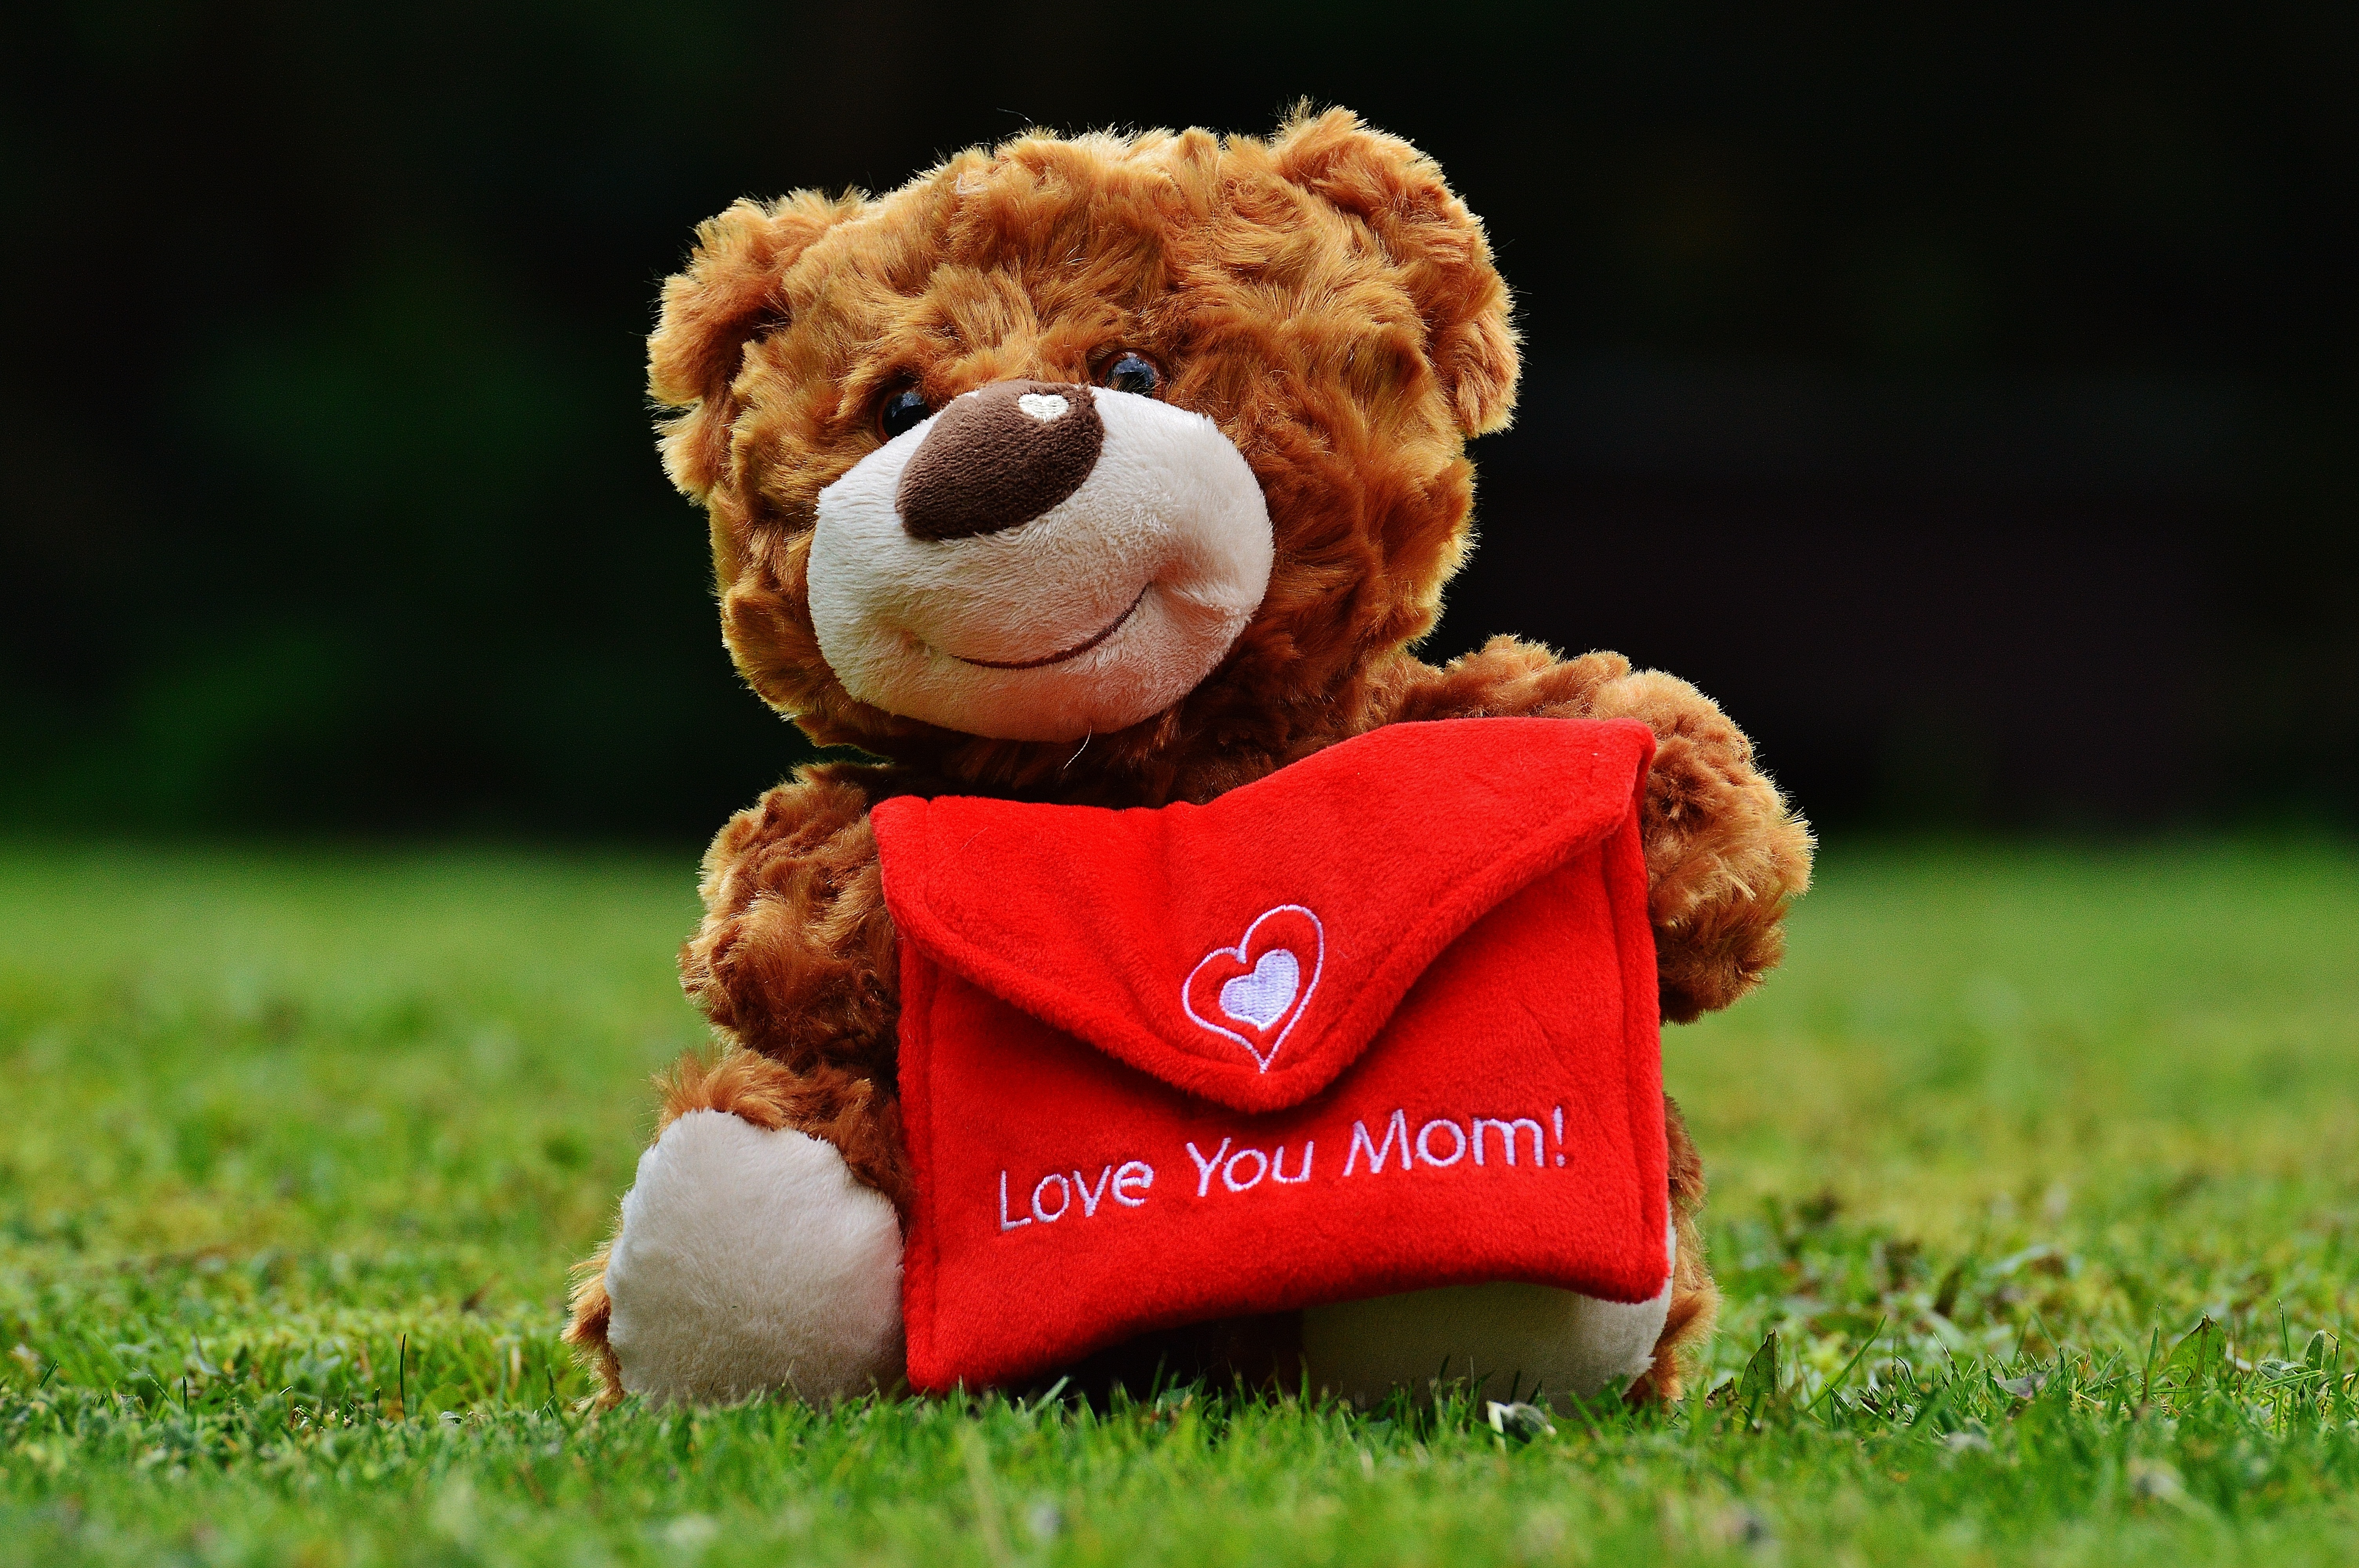
play, bear, love, heart, toy, thank you, teddy bear, background, mother, welcome, mama, stuffed animal, may, luck, connectedness, greeting, greeting card, gratitude, greetings, emotion, teddy, soft toy, mother's day, stuffed toy, about love for mother's day